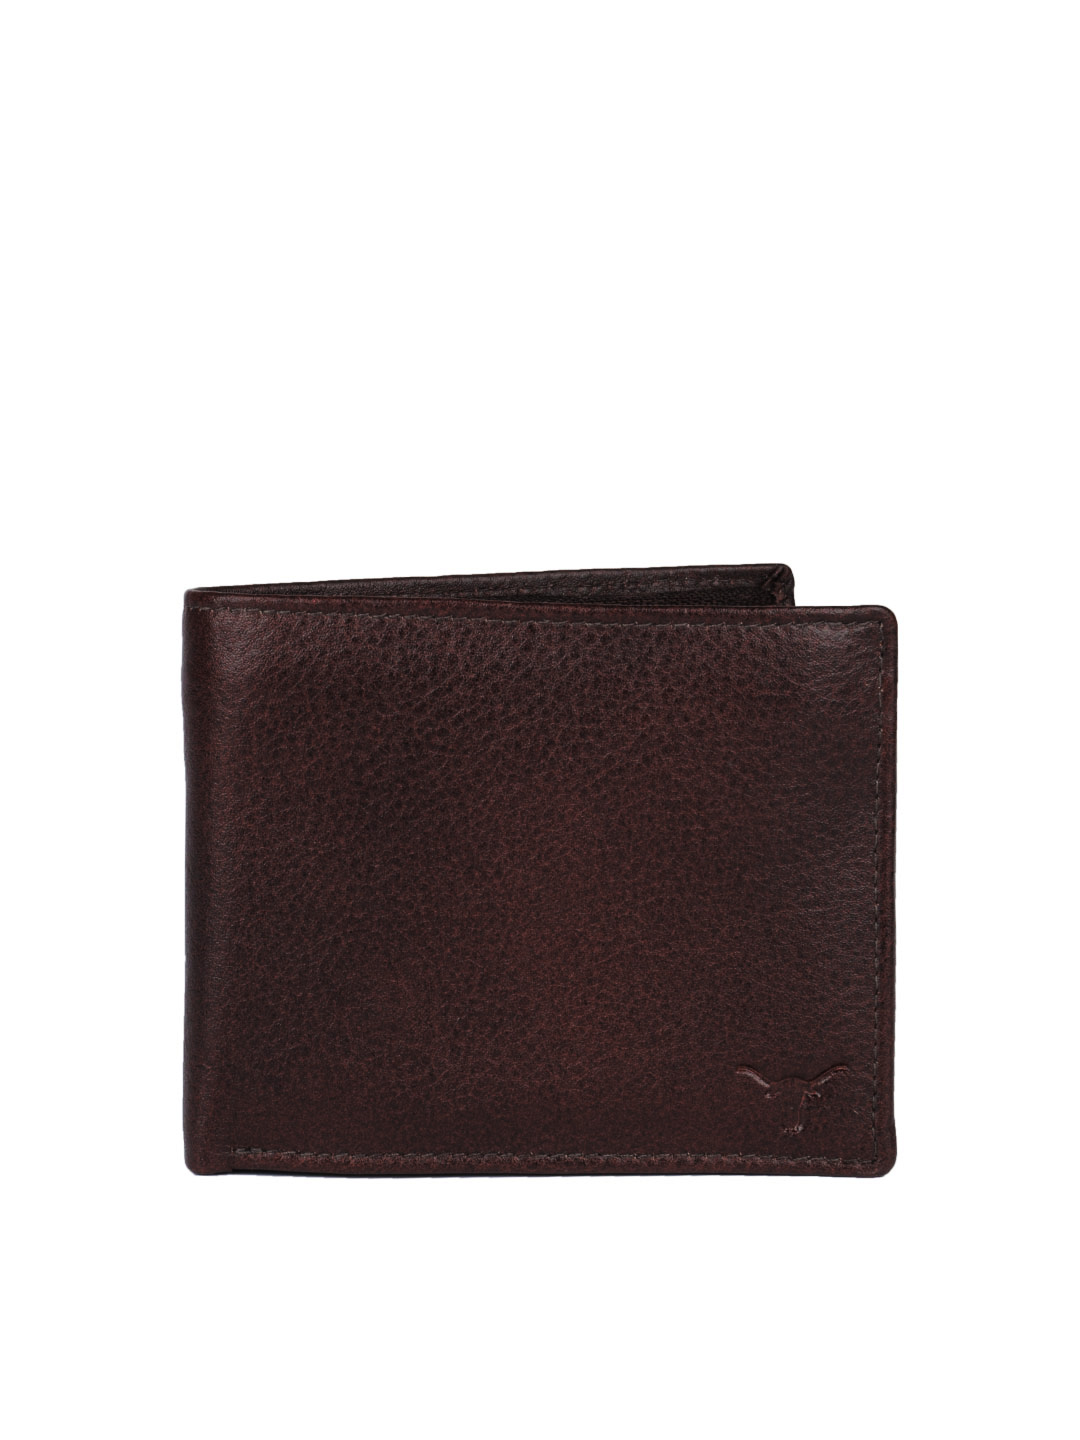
Hidekraft Men Brown Wallet
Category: Accessories / Wallets / Wallets
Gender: Men
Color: Brown
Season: Summer 2012
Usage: Casual